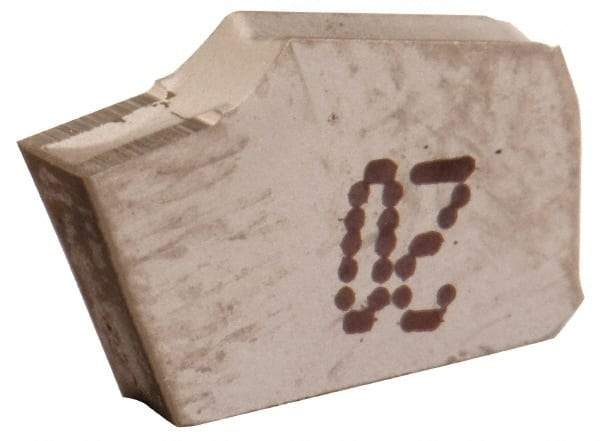
Iscar - GTR3 W IC354 Grade, 0.122" Cutting Width, Carbide Cutoff Insert - 8° Right Hand Lead Angle, 0.0079" Cnr Rad, TiCN Coated, Single End
Item #: 52719069 Brand: Iscar Model #: 6099276 Exact Tooling IR#: 04 Features and Benefits Solid carbide is extremely heat resistant and used for high speed applications. It is commonly used on cast iron, nonferrous materials, plastics and other tough-to-machine materials. Product Specifications Material Carbide Insert Style GTR Insert Size 3 Lead Angle Direction Right Hand Lead Angle 8 Cutting Width (mm) 3.10 Cutting Width (Decimal Inch) 0.1220 Material Grade C5/C6 Manufacturer's Grade IC354 Coating TiCN Relief Angle 7 Chipbreaker W Full Radius No Coating Process PVD Corner Radius (Decimal Inch) 0.0079 Corner Radius (mm) 0.20 Insert Seat Size 3
Brand: Iscar
Category: Hardware > Tool Accessories > Tool Blades > Cutter & Scraper Blades